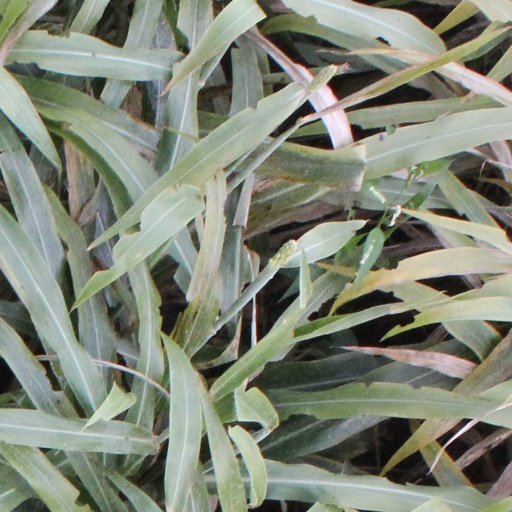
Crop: sorghum